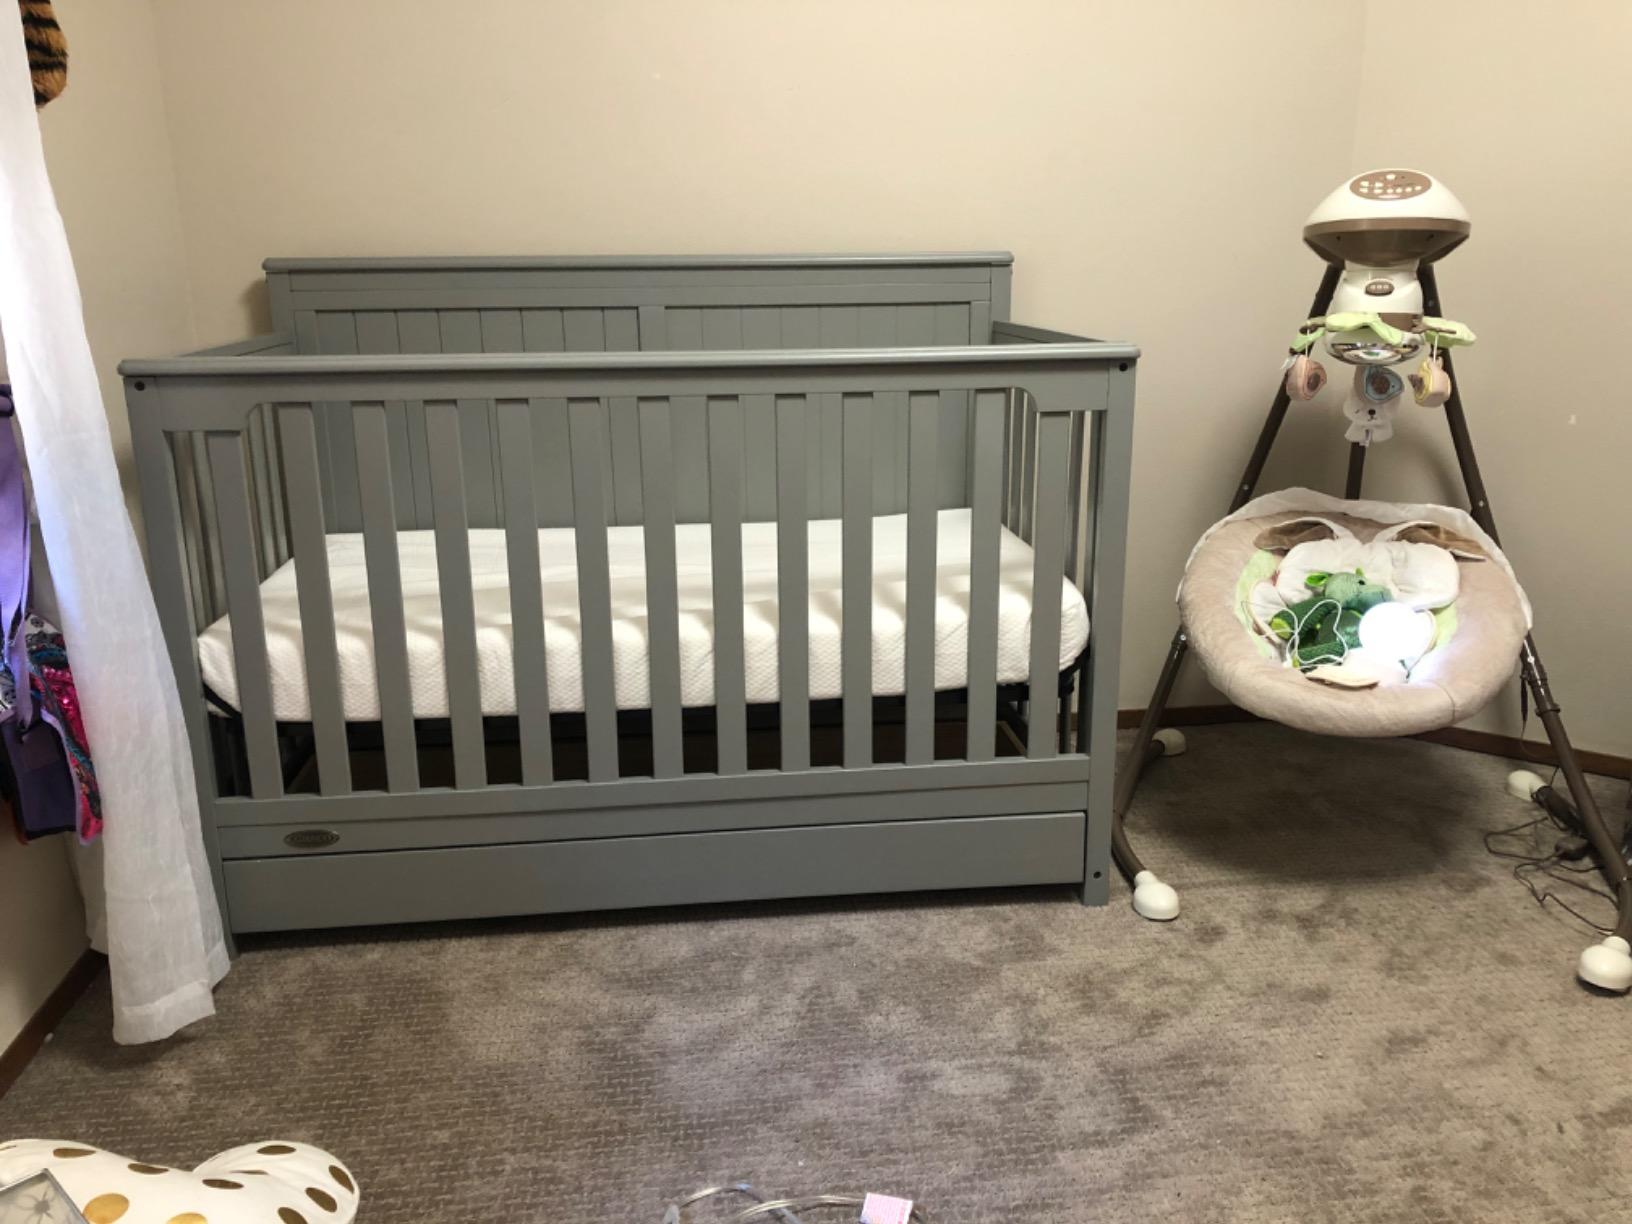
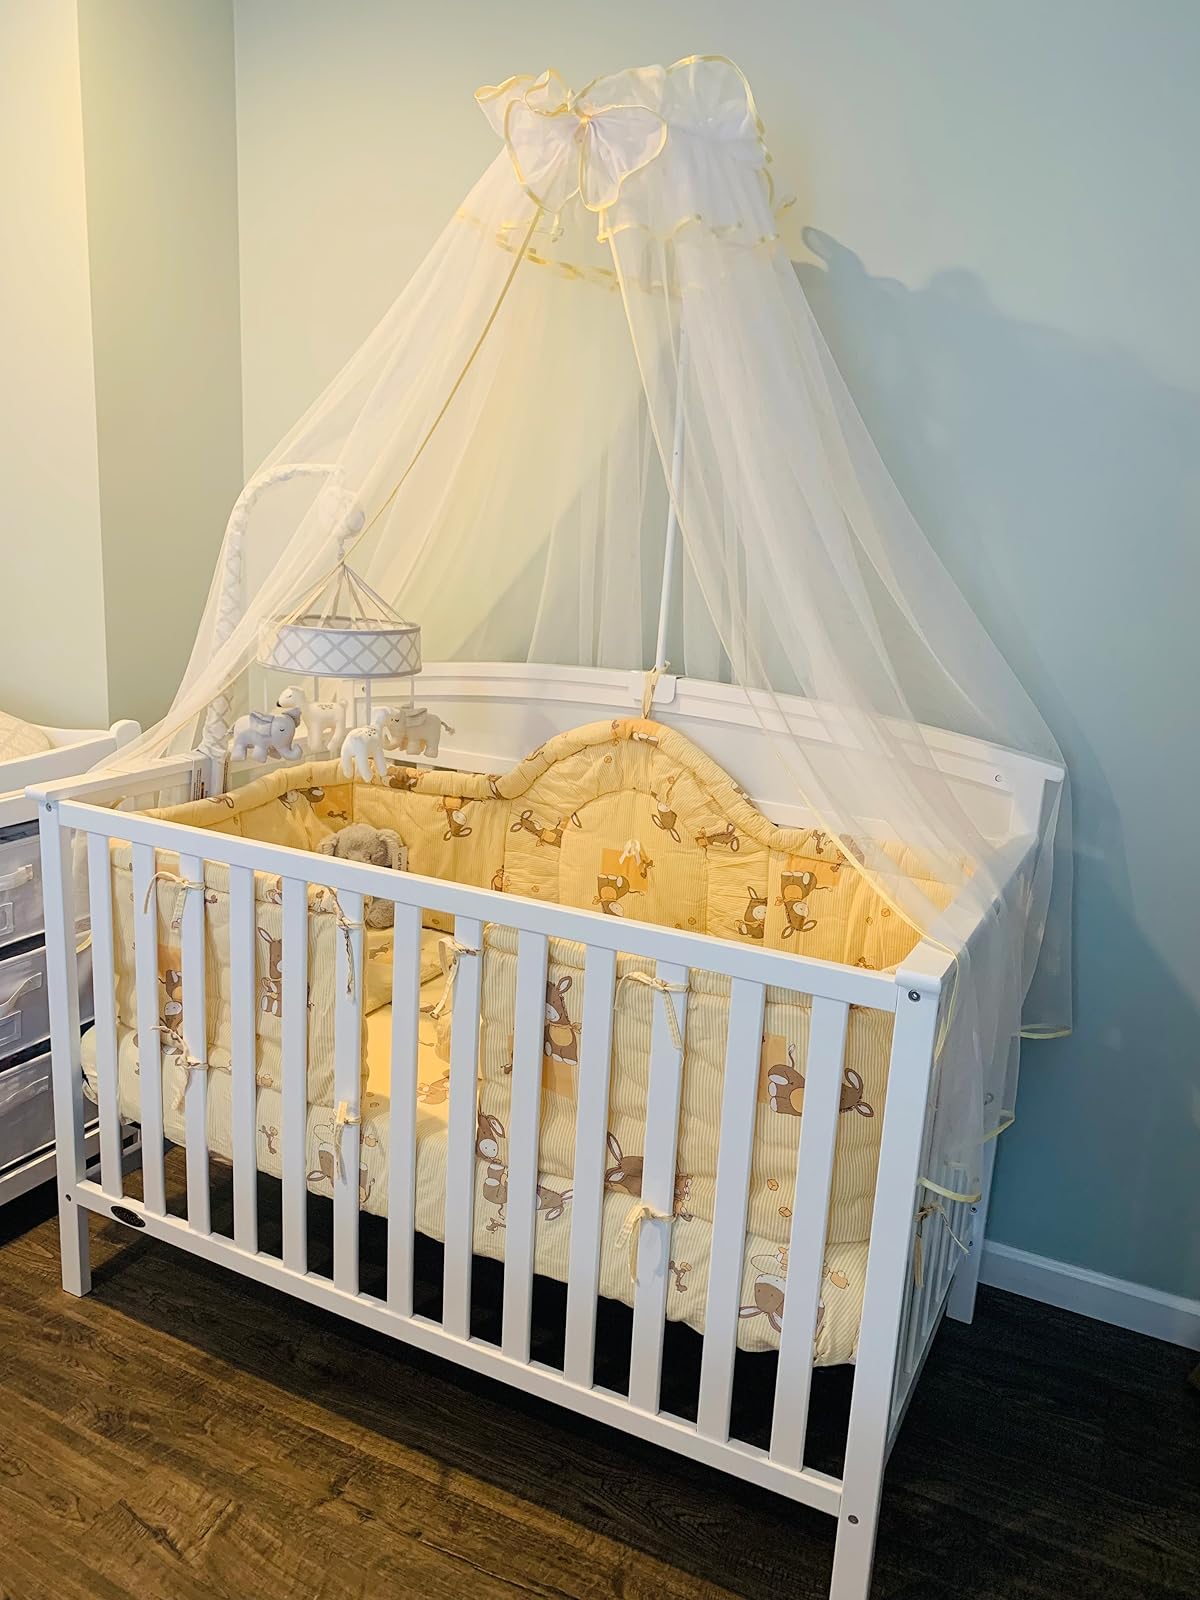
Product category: products_crib
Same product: no